Milwaukee Chicks

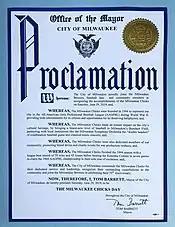
Proclamation from Milwaukee Mayor Tom Barrett announcing Saturday, June 29, 2019 as "The Milwaukee Chicks Day".

The Chicks went 30–26 in the first half of the year, but dominated the second half (40-19) and had the best overall record (70-45). They then went on to win the Championship Title, beating the Kenosha Comets in the postseason. During the seven-game series Wisniewski went 4–1 with a 0.40 ERA in five complete games, including two shutouts, two one-run games and one two-run game, winning three of four matchups with Kenosha's Helen Nicol, who finished with a 17–11 mark (.607) and had led the league with a minuscule 0.93 ERA.